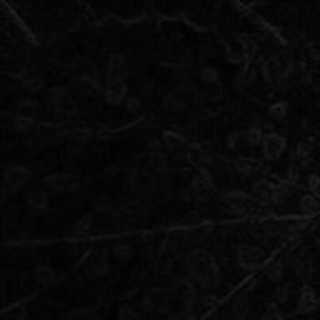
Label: cotton_powdery_mildew